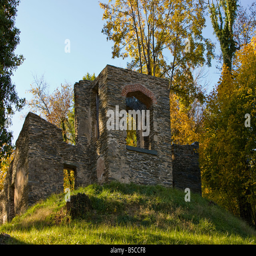
an exterior view of the ruins